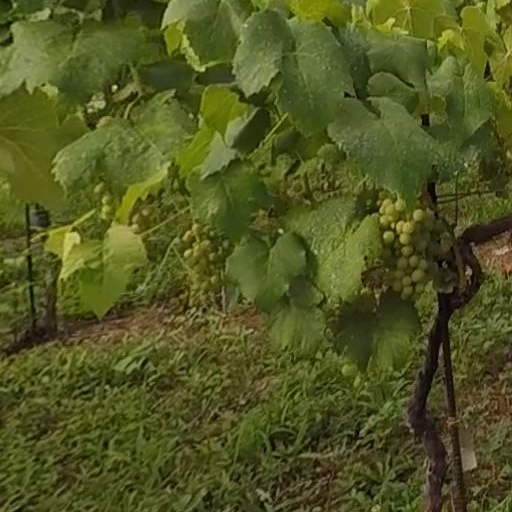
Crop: grape